Sept haï-kaïs

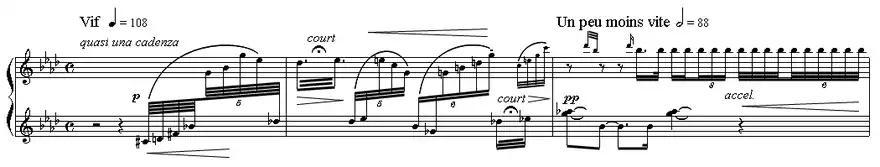
Opening measures of the "Préface"

The pieces display contrasts in sonority and tempo: the "Préface"—"vif" and "quasi una cadenza"—comes together on an "andantino" assuming a rich adornment evoking the sustained "voice of the nightingales in the flowers".